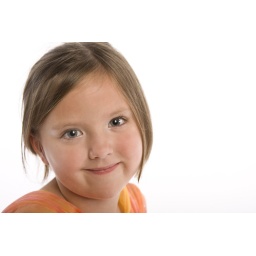
Closeup of a cherubish young girl isolated against white background